Auxiliary power unit

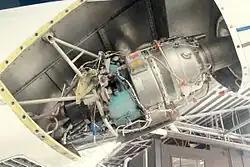
A Honeywell GTCP36 APU mounted in the tail of a business jet

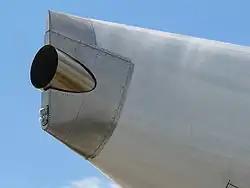
The APU exhaust in the tailcone of an Airbus A380

An auxiliary power unit (APU) is a device on a vehicle that provides energy for functions other than propulsion. They are commonly found on large aircraft, naval ships and on some large land vehicles. Aircraft APUs generally produce 115 V AC voltage at 400 Hz (rather than 50/60 Hz in mains supply), to run the electrical systems of the aircraft; others can produce 28 V DC voltage. APUs can provide power through single or three-phase systems. A jet fuel starter (JFS) is a similar device to an APU but directly linked to the main engine and started by an onboard compressed air bottle.